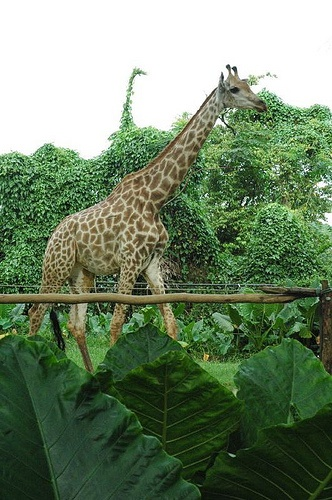
A giraffe walking near some lush foliage in the daytime.
A giraffe in the middle of green plants.
A giraffe eating green leaves in the forest.
A giraffe in its own natural habitat during the day.
A large giraffe walking around green grass in front of a lush green forest.